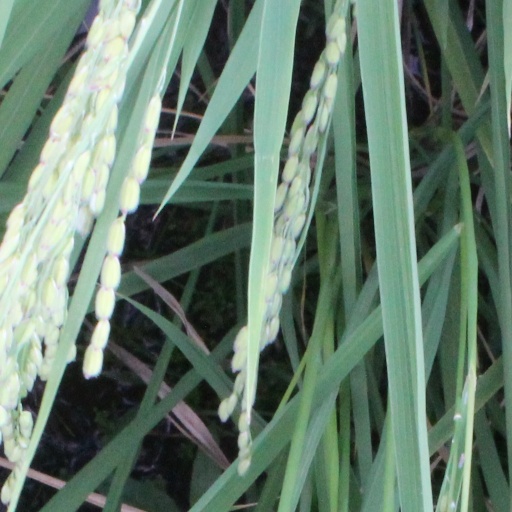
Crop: rice